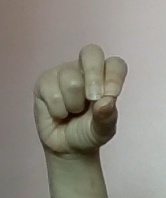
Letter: gaaf